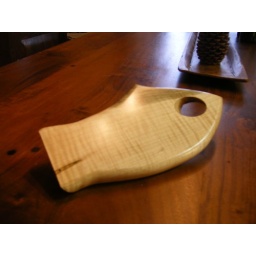
Wine bottle holder in the shape of a fish